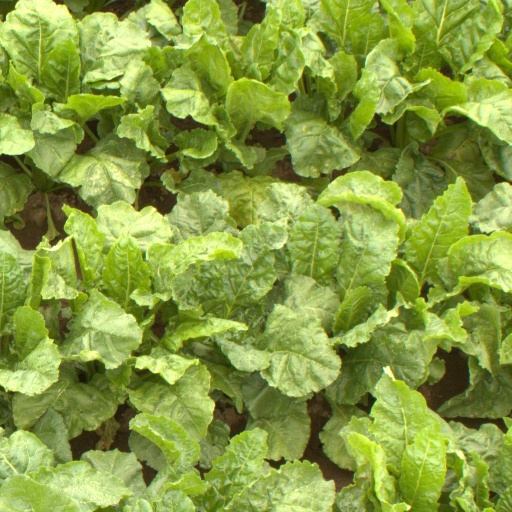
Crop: sugar beet